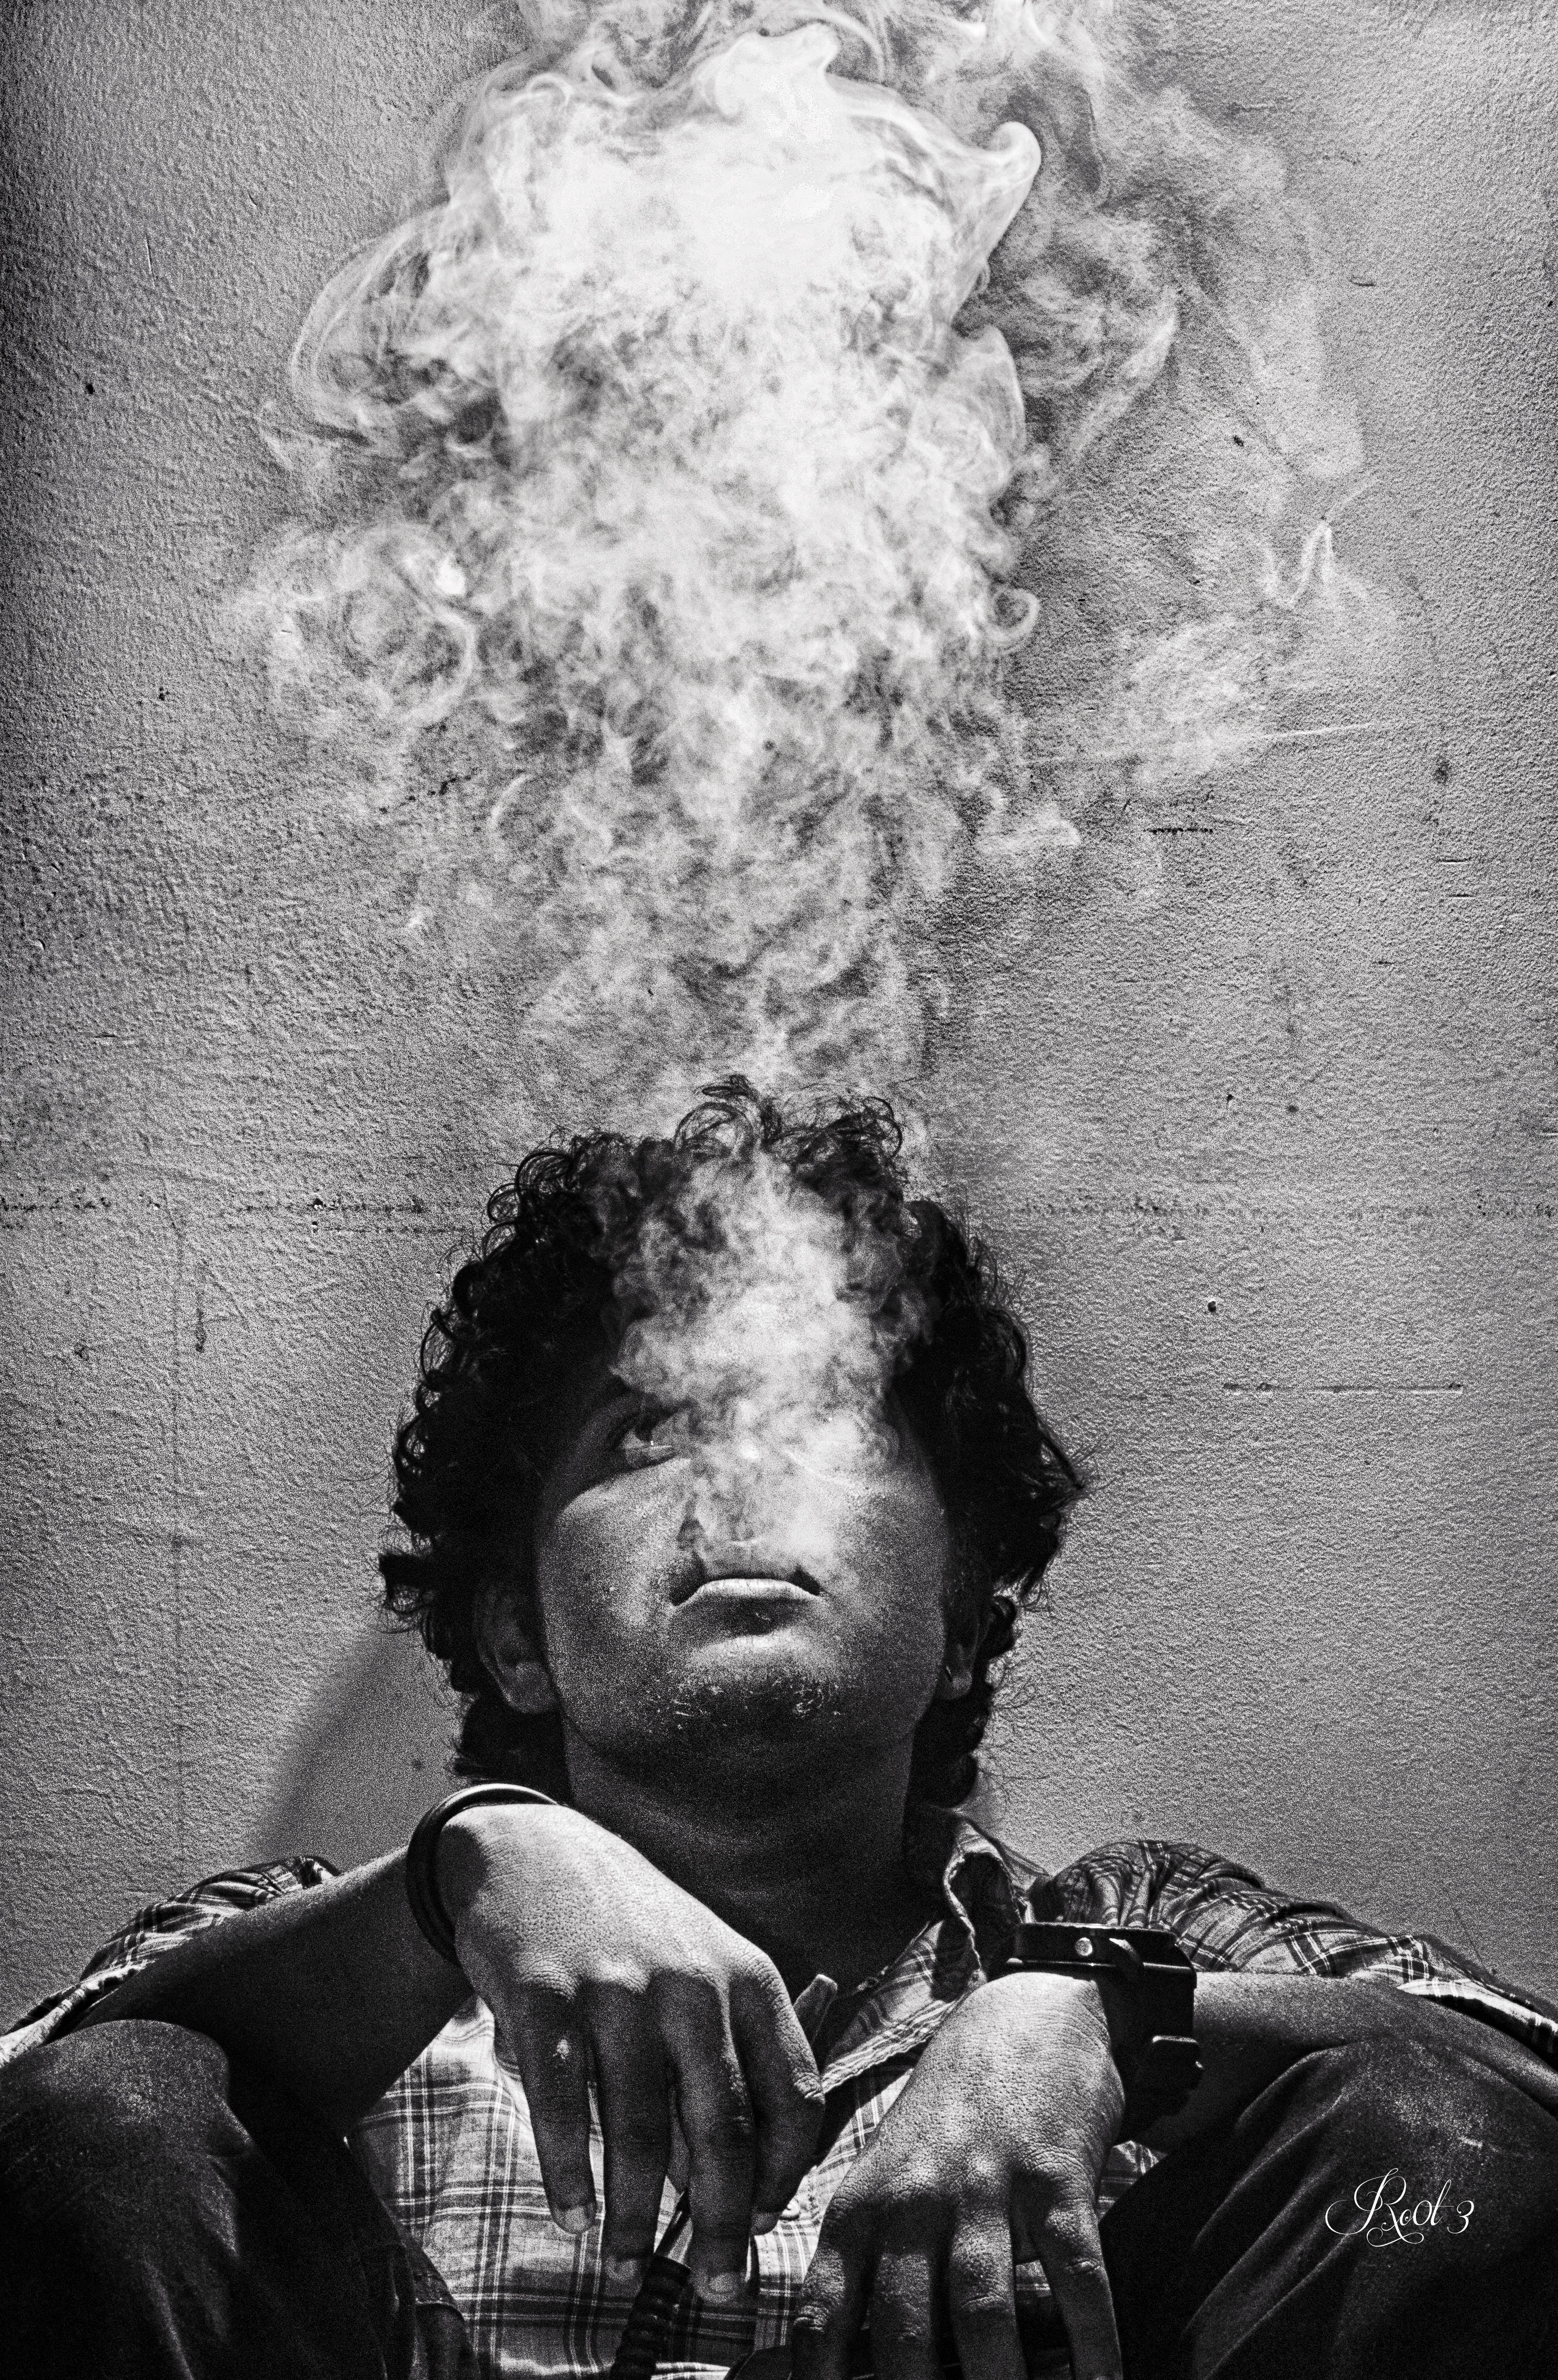
open, light, black and white, sky, sun, air, hole, mystical, smoke, portrait, heaven, paradise, tranquil, journey, key, space, peace, fire, human, glow, freedom, black, monochrome, death, gate, skull, cigarette, spiritual, life, burn, dream, meditation, burning, bright, photograph, passage, blaze, hope, up, hell, worship, holy, hookah, lock, fantasy, spirit, keyhole, soul, god, astral, afterlife, spirituality, salvation, belief, supernatural, monochrome photography, inner peace, life after death, 21 grams, heavenly light